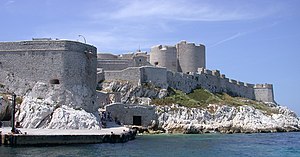
Greven af Monte Cristo / Handling
Nutidigt fotografi af Château d'If
Greven af Monte-Cristo er en roman af Alexandre Dumas d.Æ. fra 1844. De fleste danske oversættelser hedder Greven af Monte Christo. Den og De Tre Musketerer er Dumas' mest populære romaner.